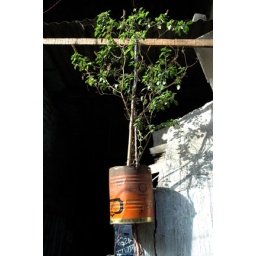
a tulsi plant in a tin can hanging on a balcony